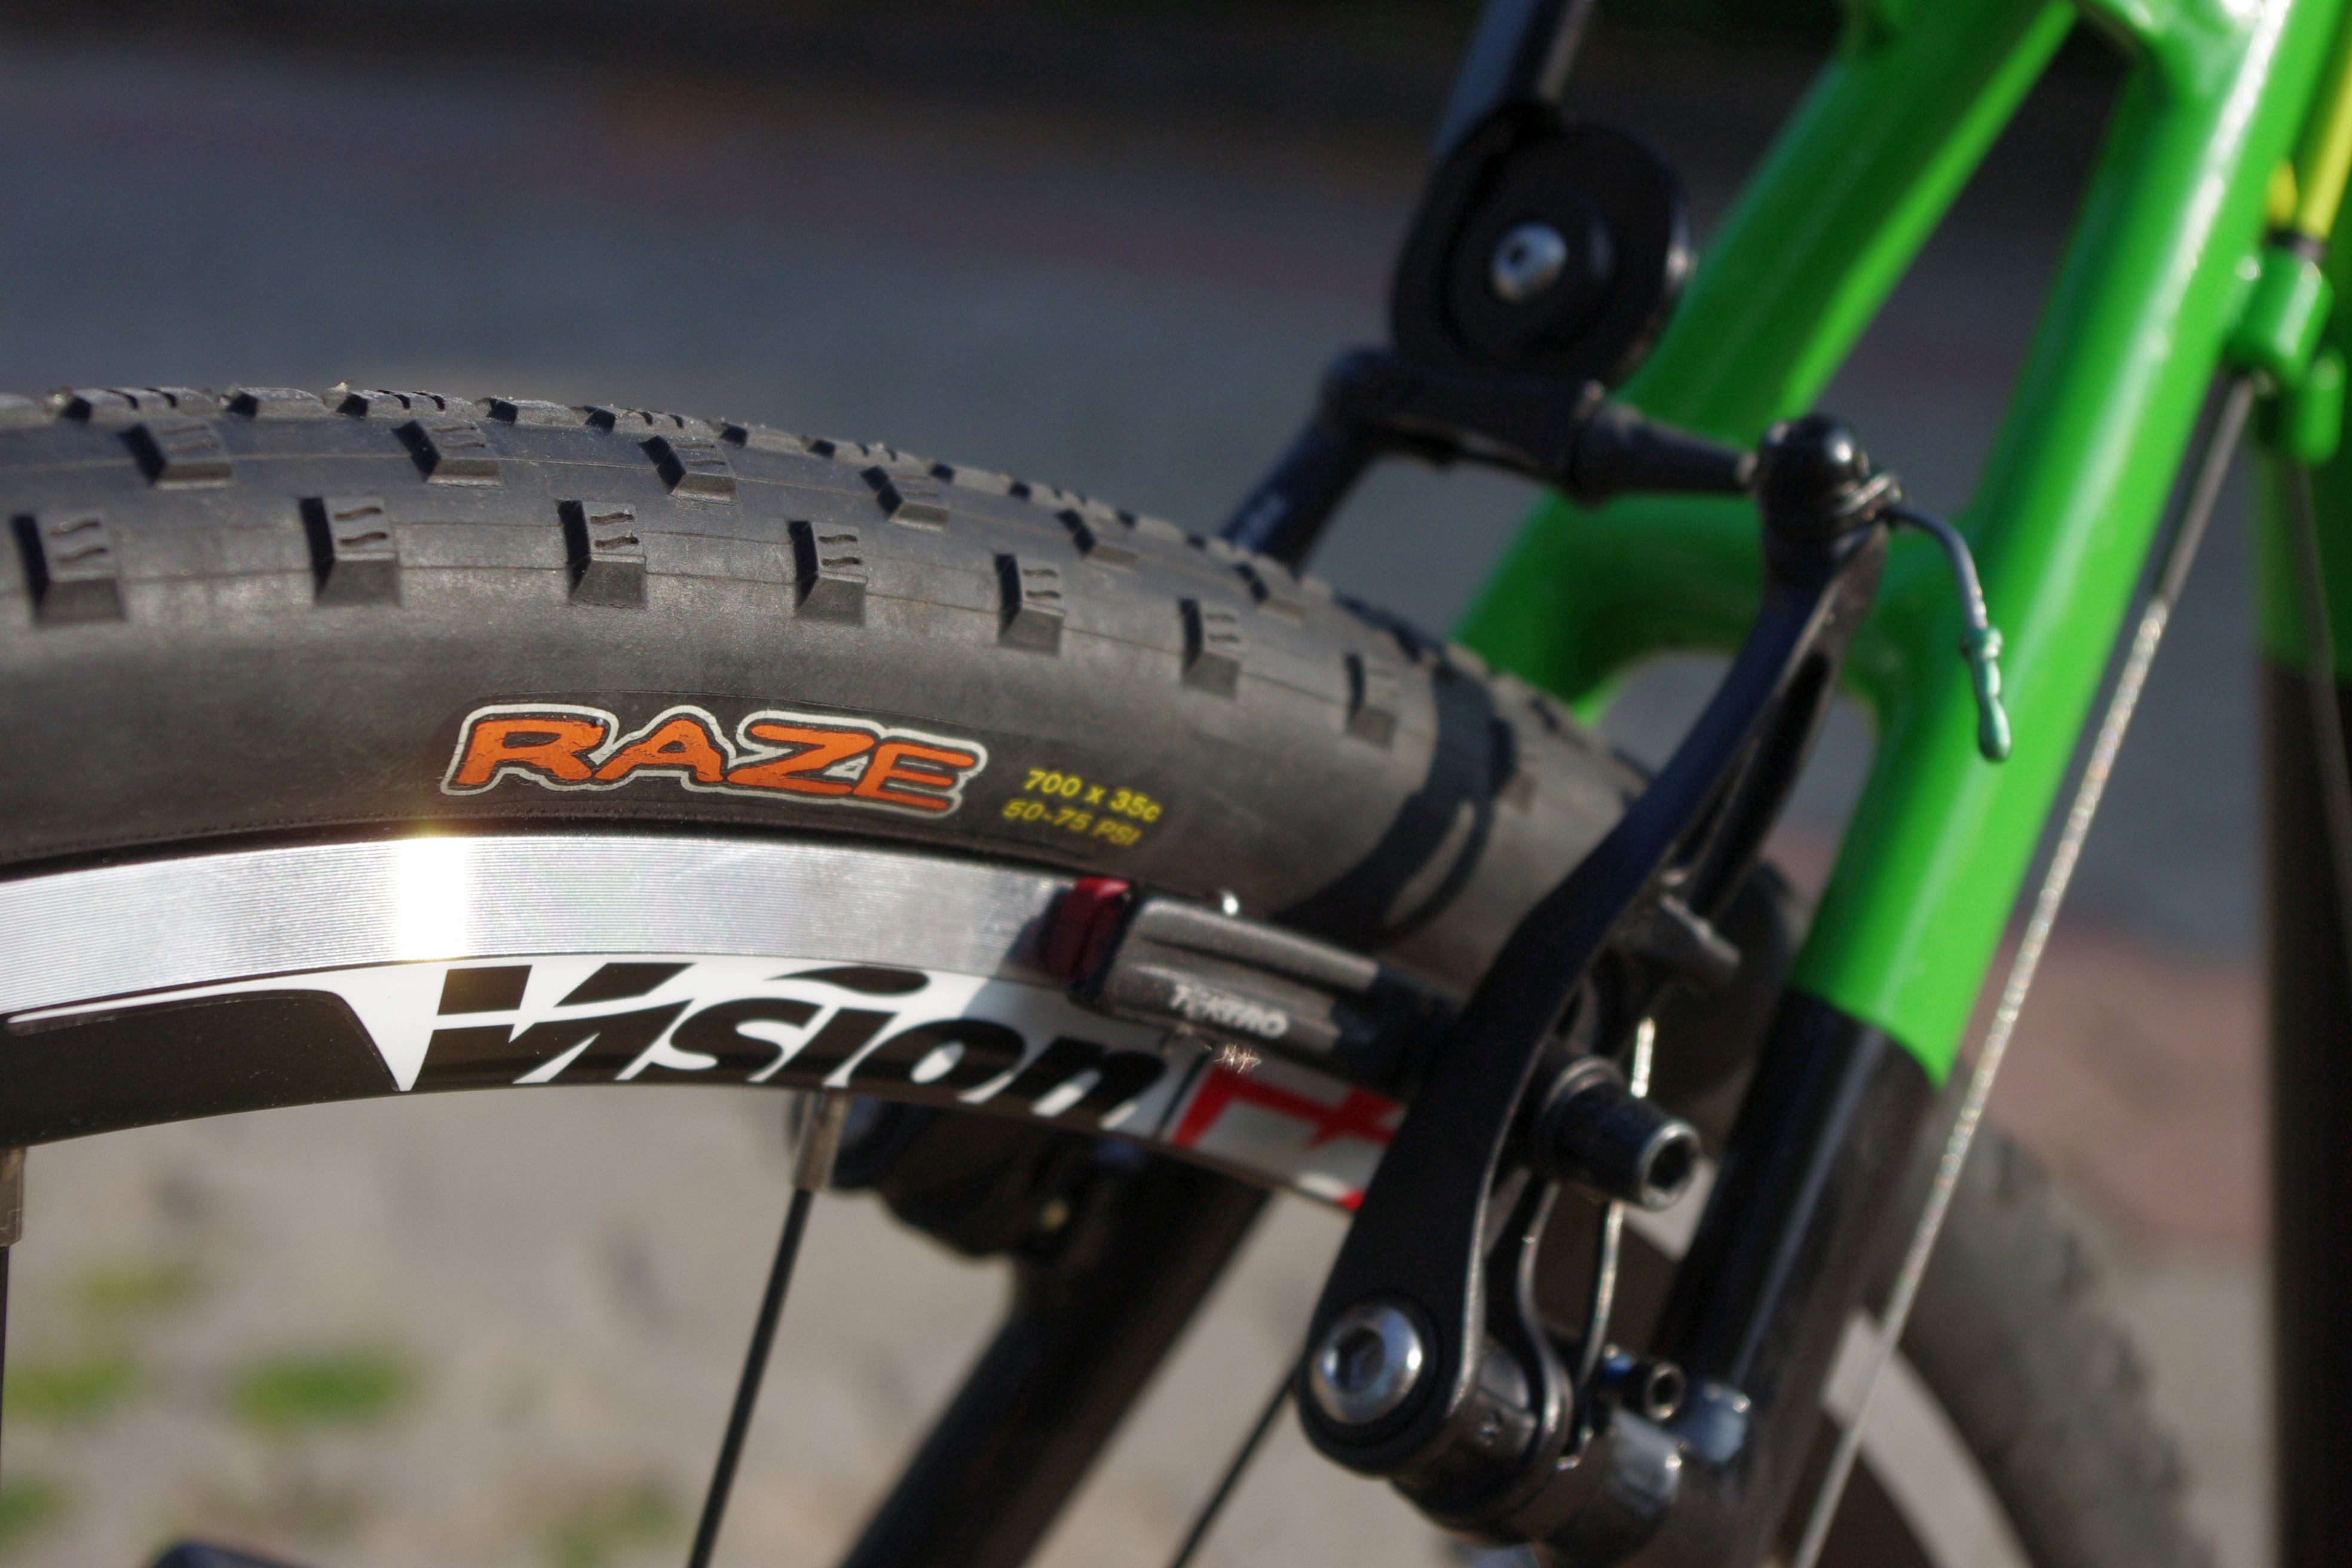
wheel, bicycle, vehicle, tire, sports equipment, mountain bike, freeride, rear wheel, bicycle frame, land vehicle, rear brake, cyclo cross bicycle, automotive tire, bmx bike, road bicycle, racing bicycle